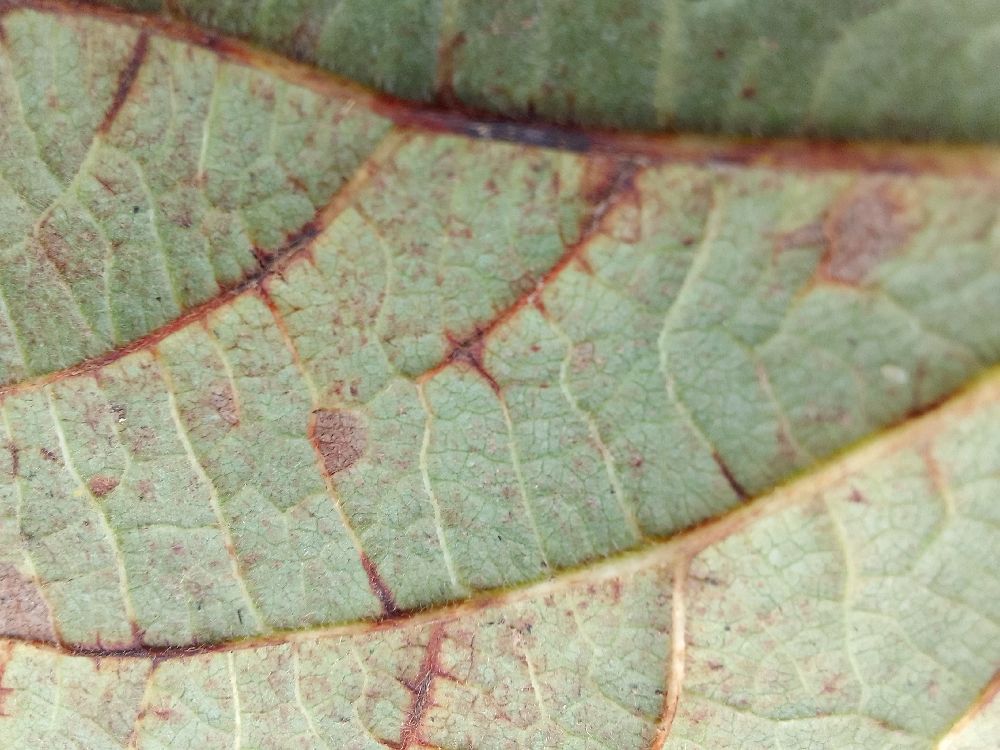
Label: anthracnose